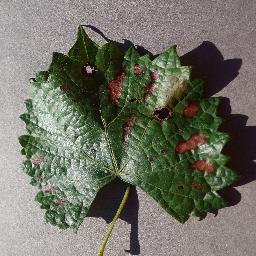
Label: Grape___Esca_(Black_Measles)